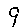
Label: 9